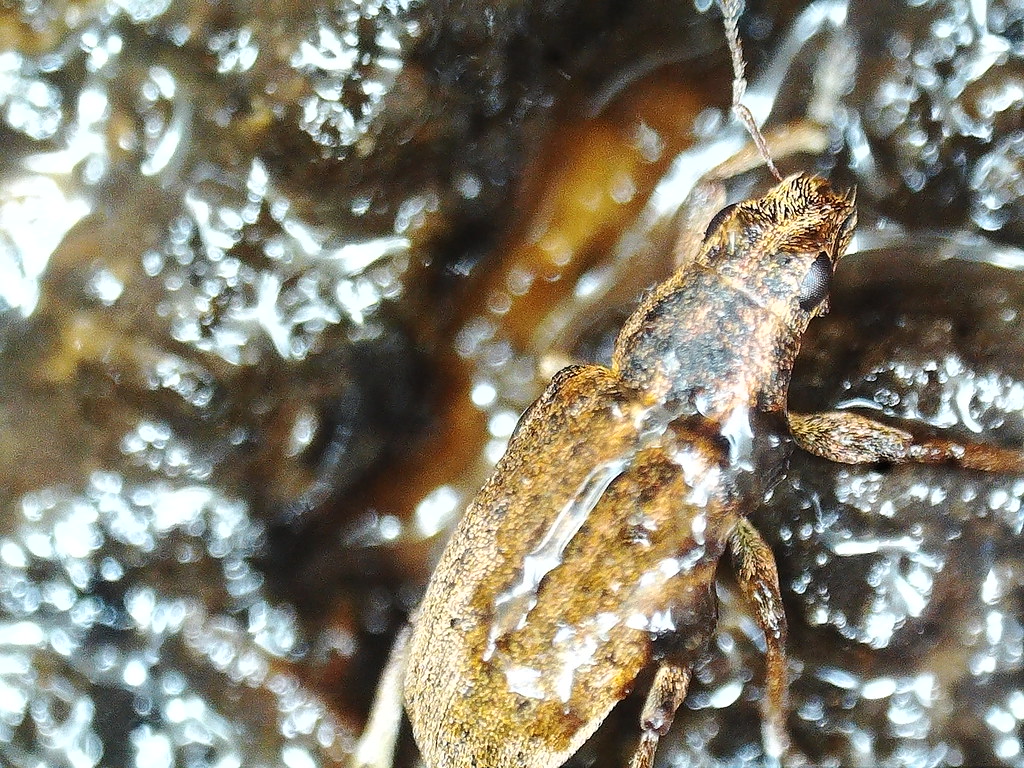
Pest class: pea_leaf_weevil